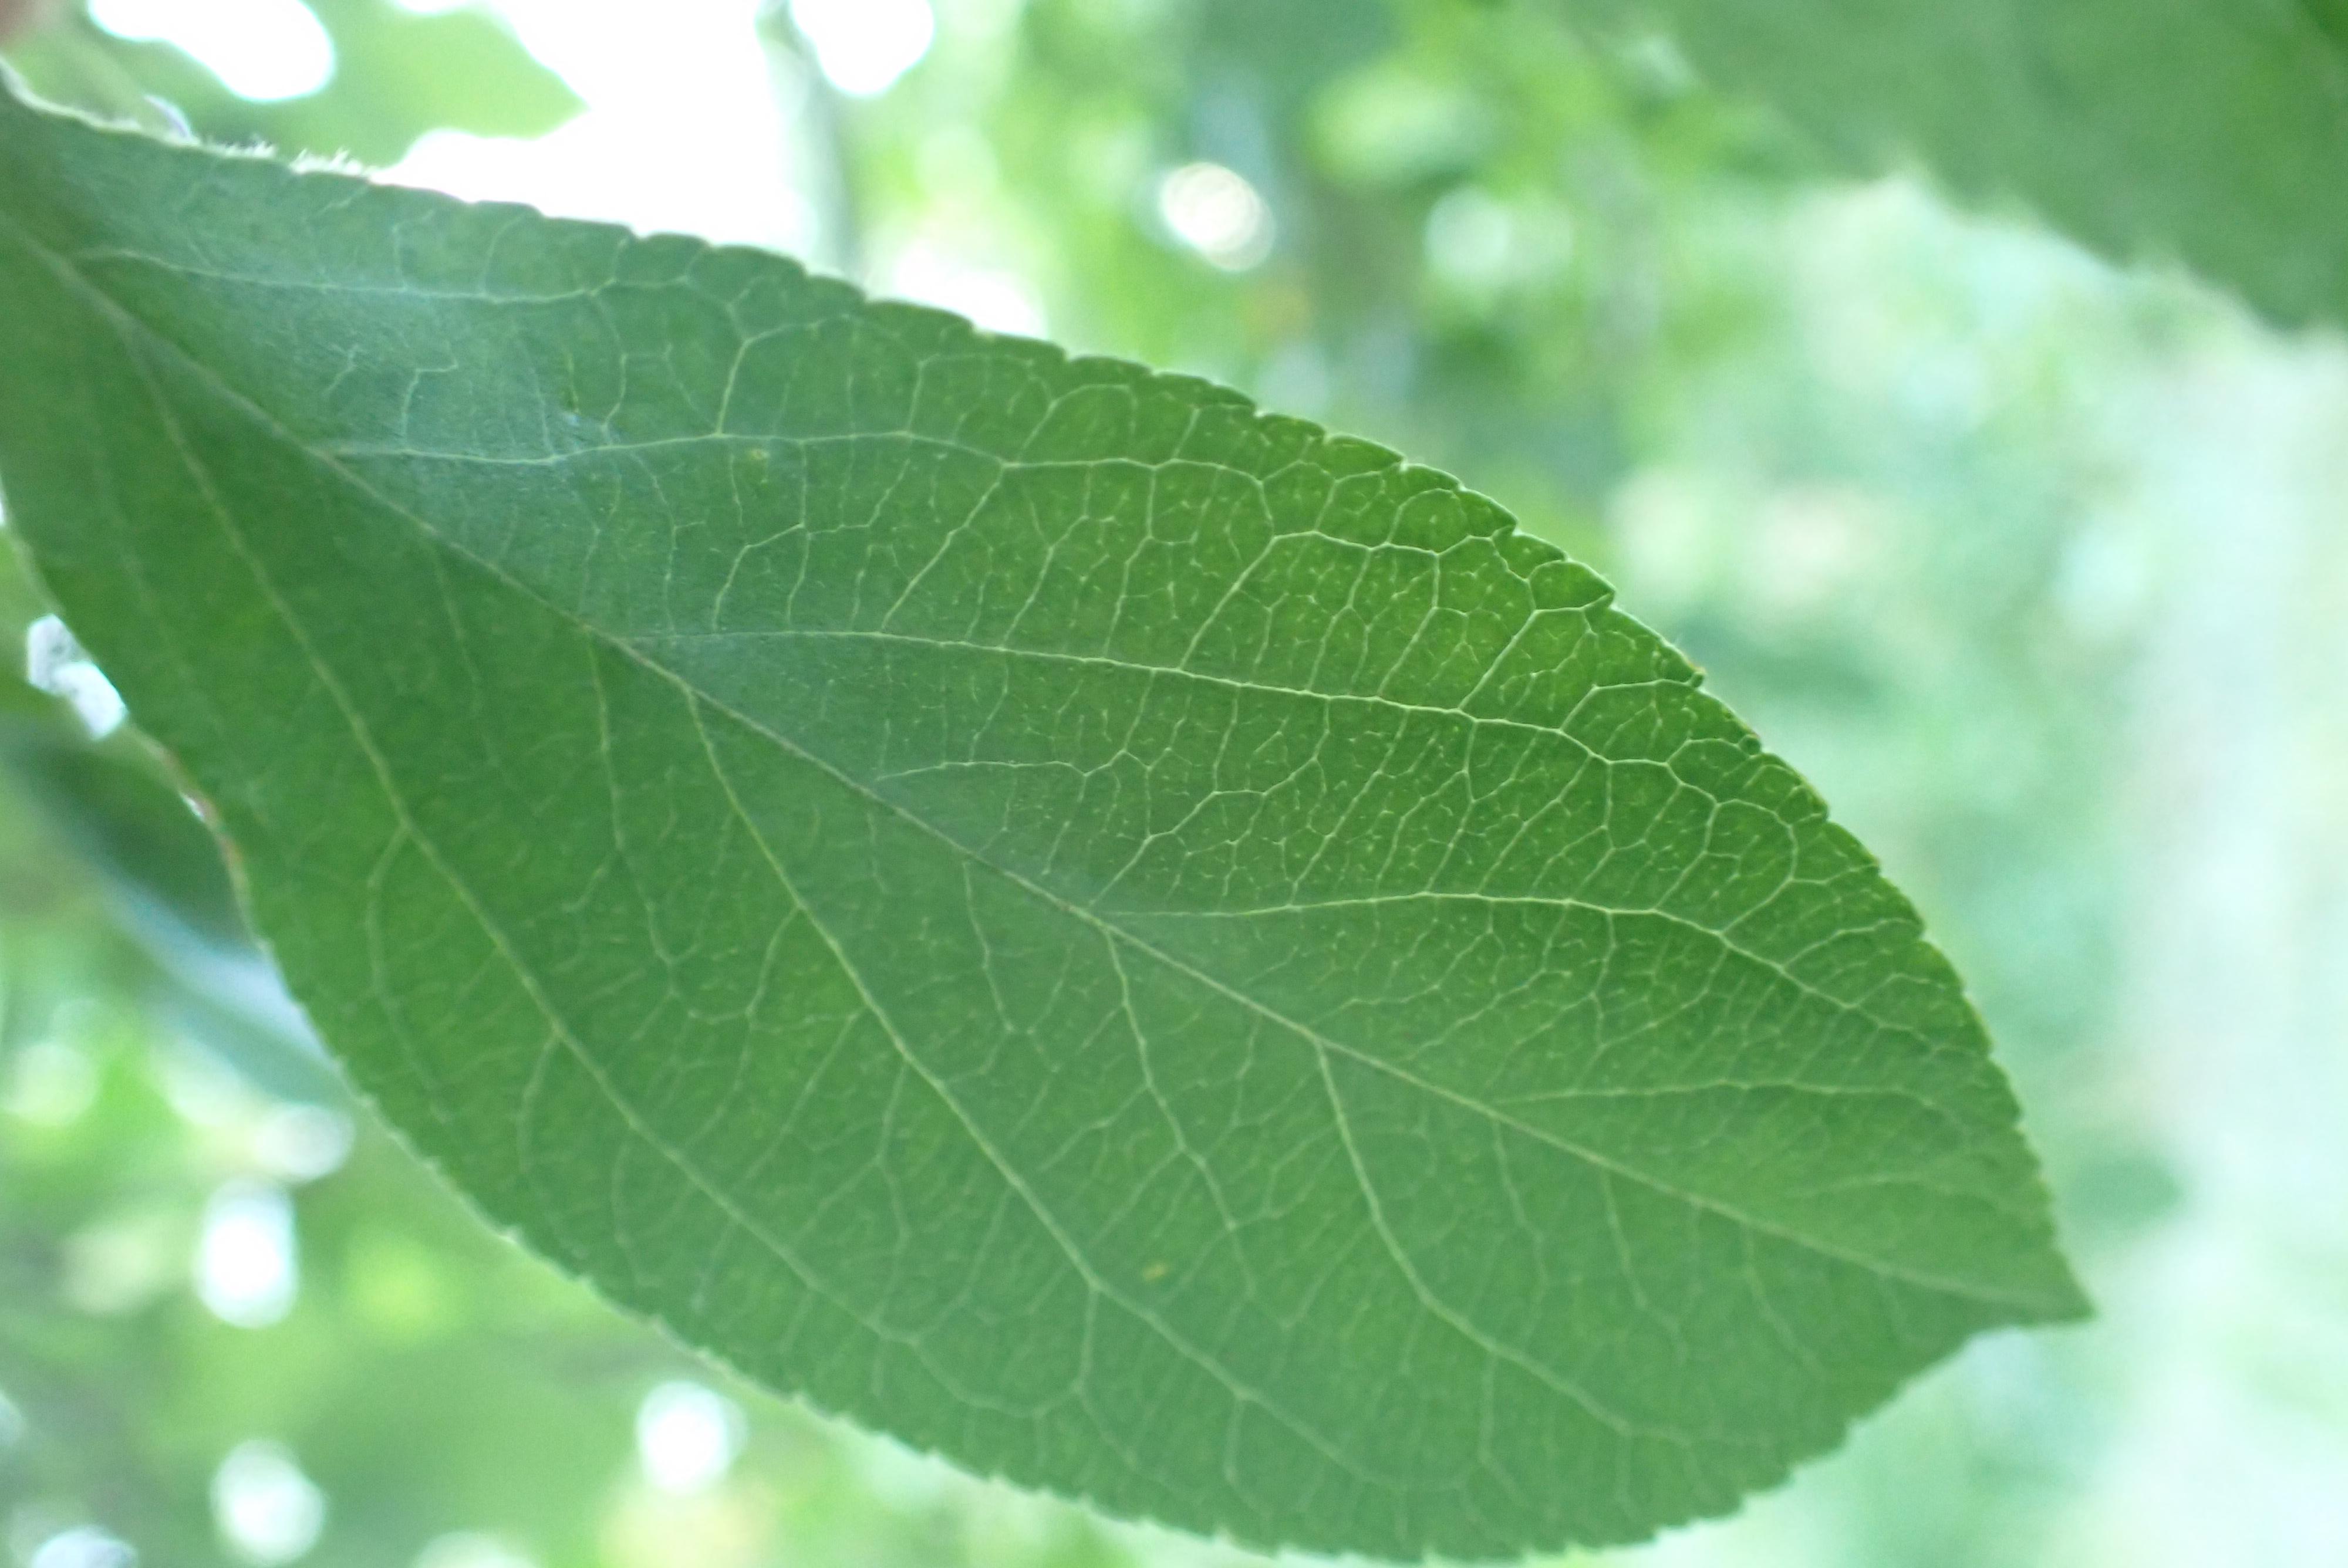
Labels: healthy